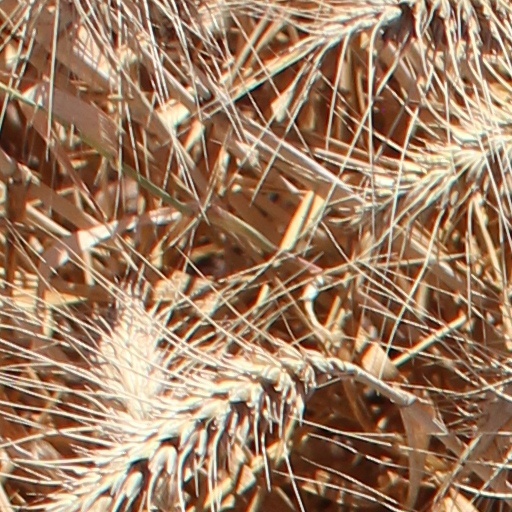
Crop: wheat